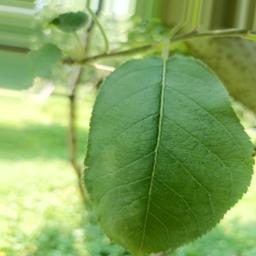
Label: Healthy